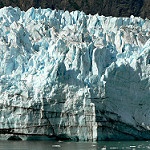
Scene: Outdoor